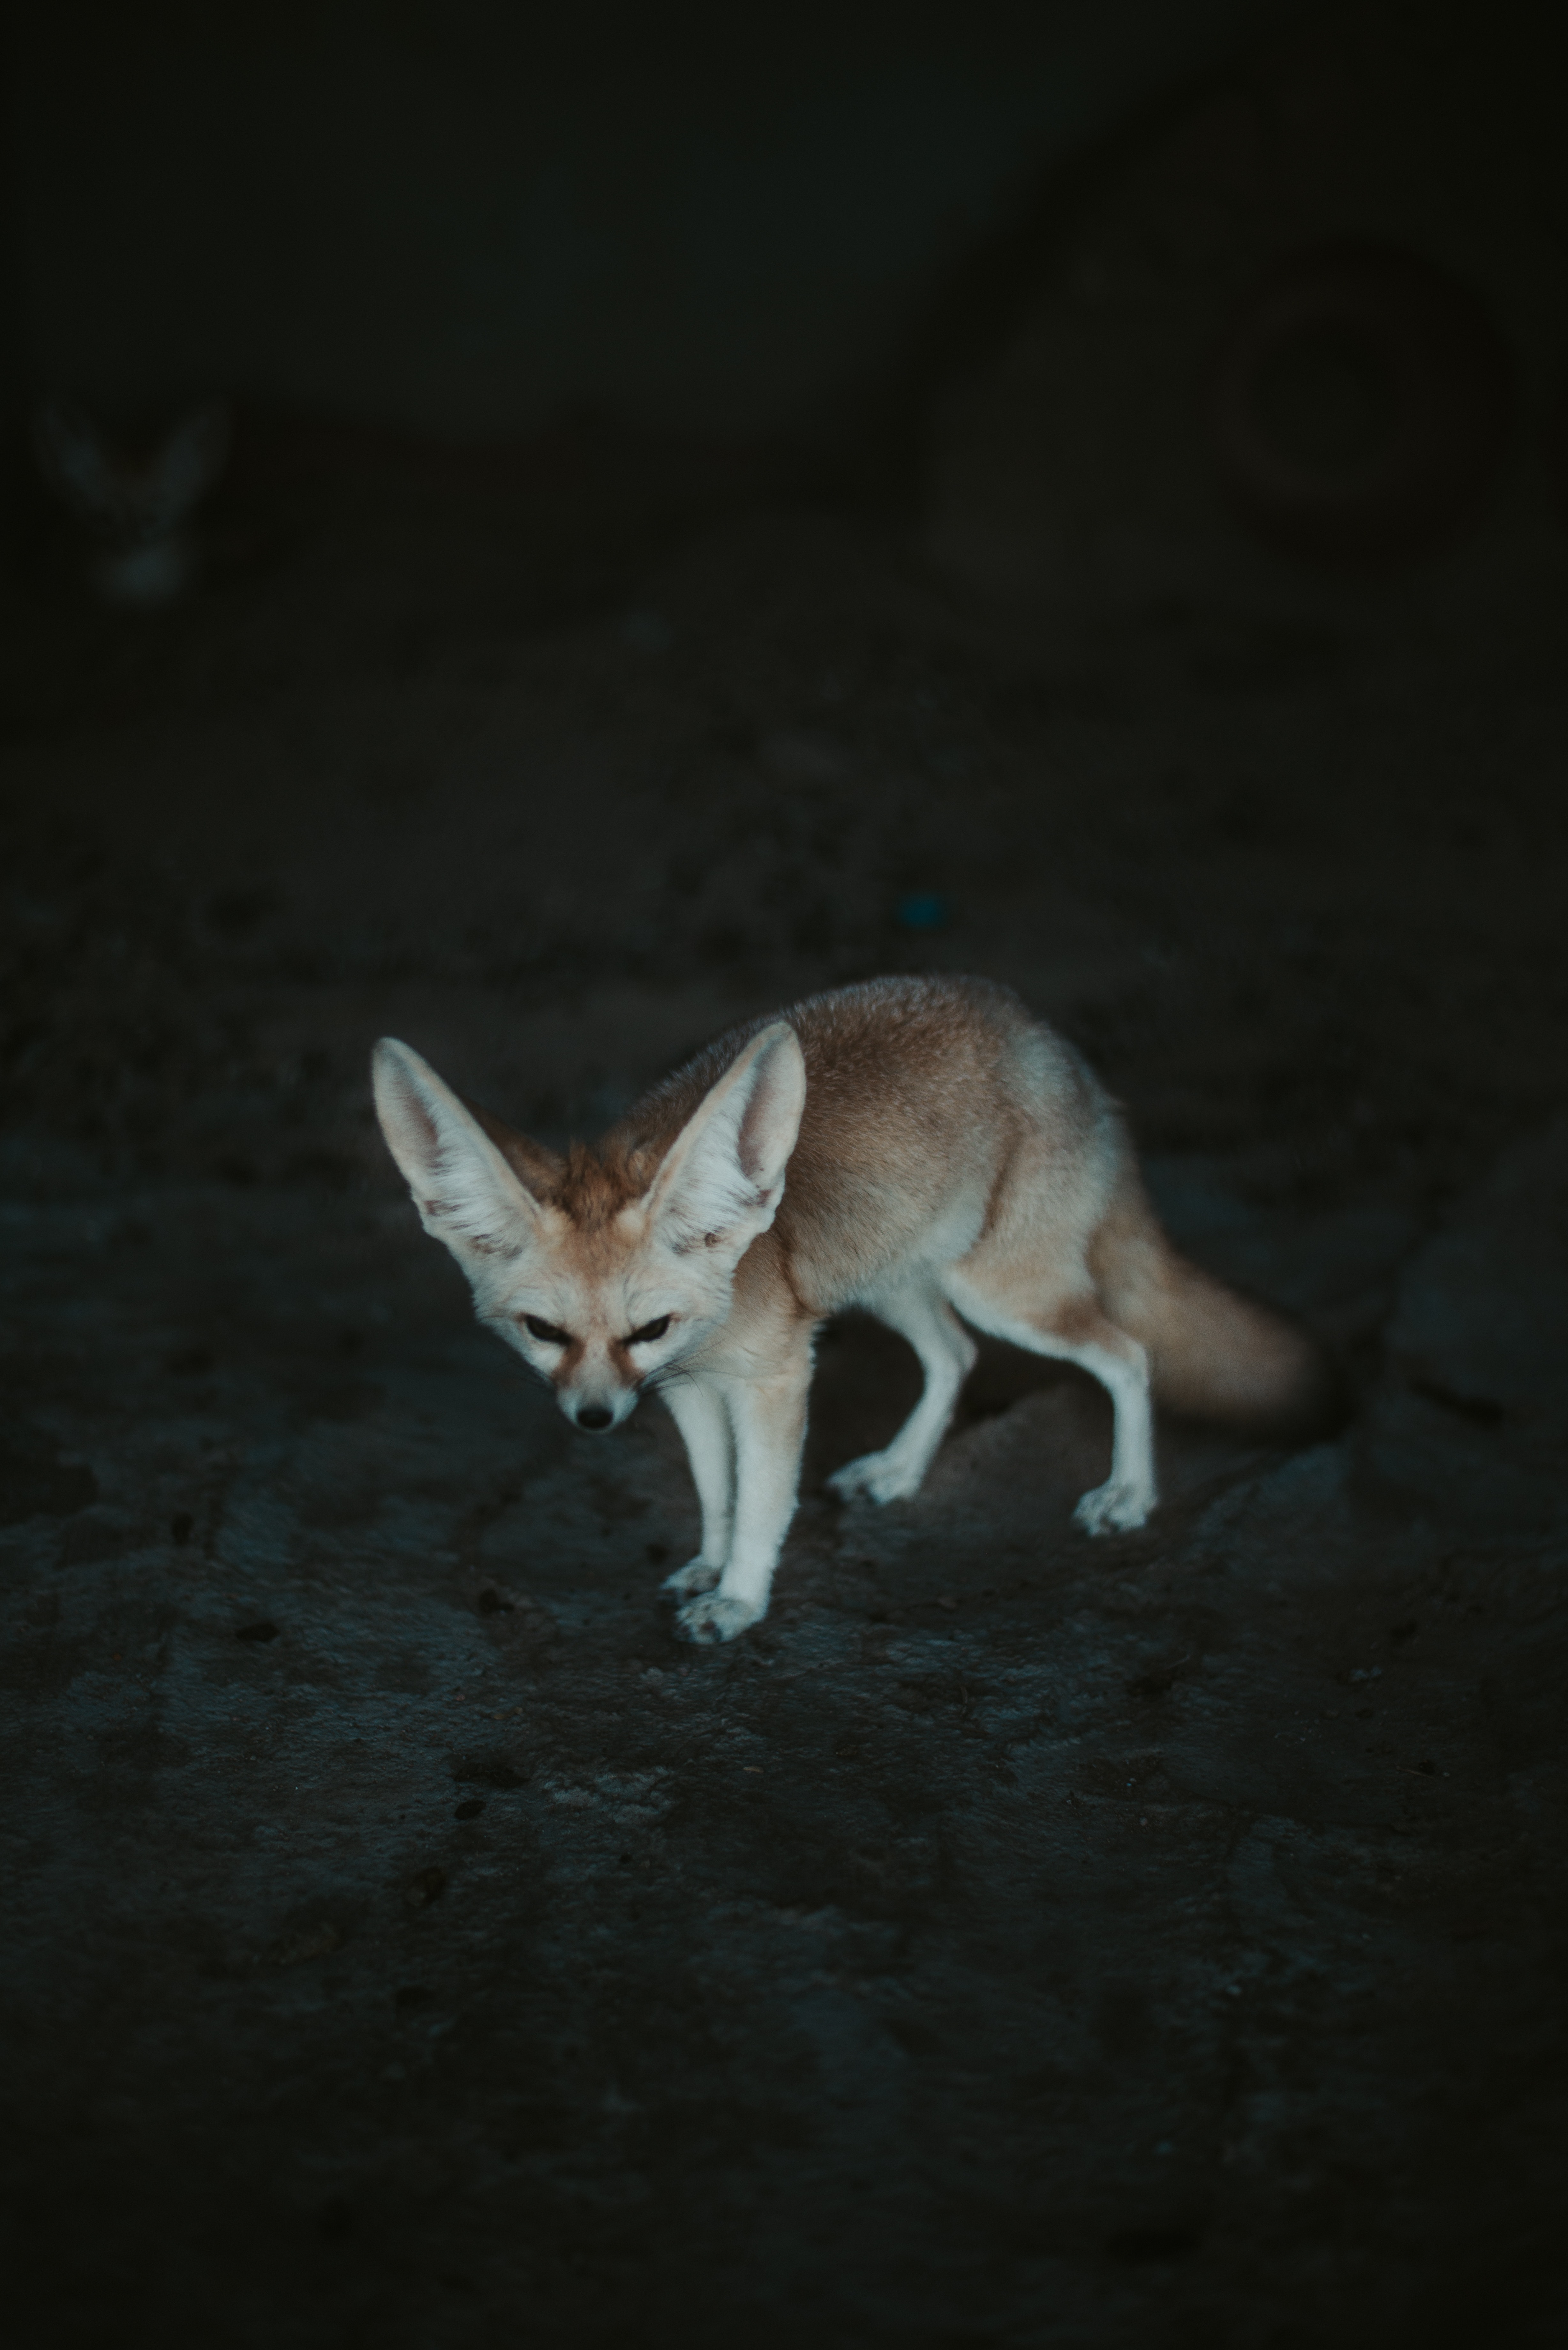
fennec fox, canidae, wildlife, fox, red fox, carnivore, organism, kit fox, tail, darkness, coyote, fawn, Swift fox, fur, night